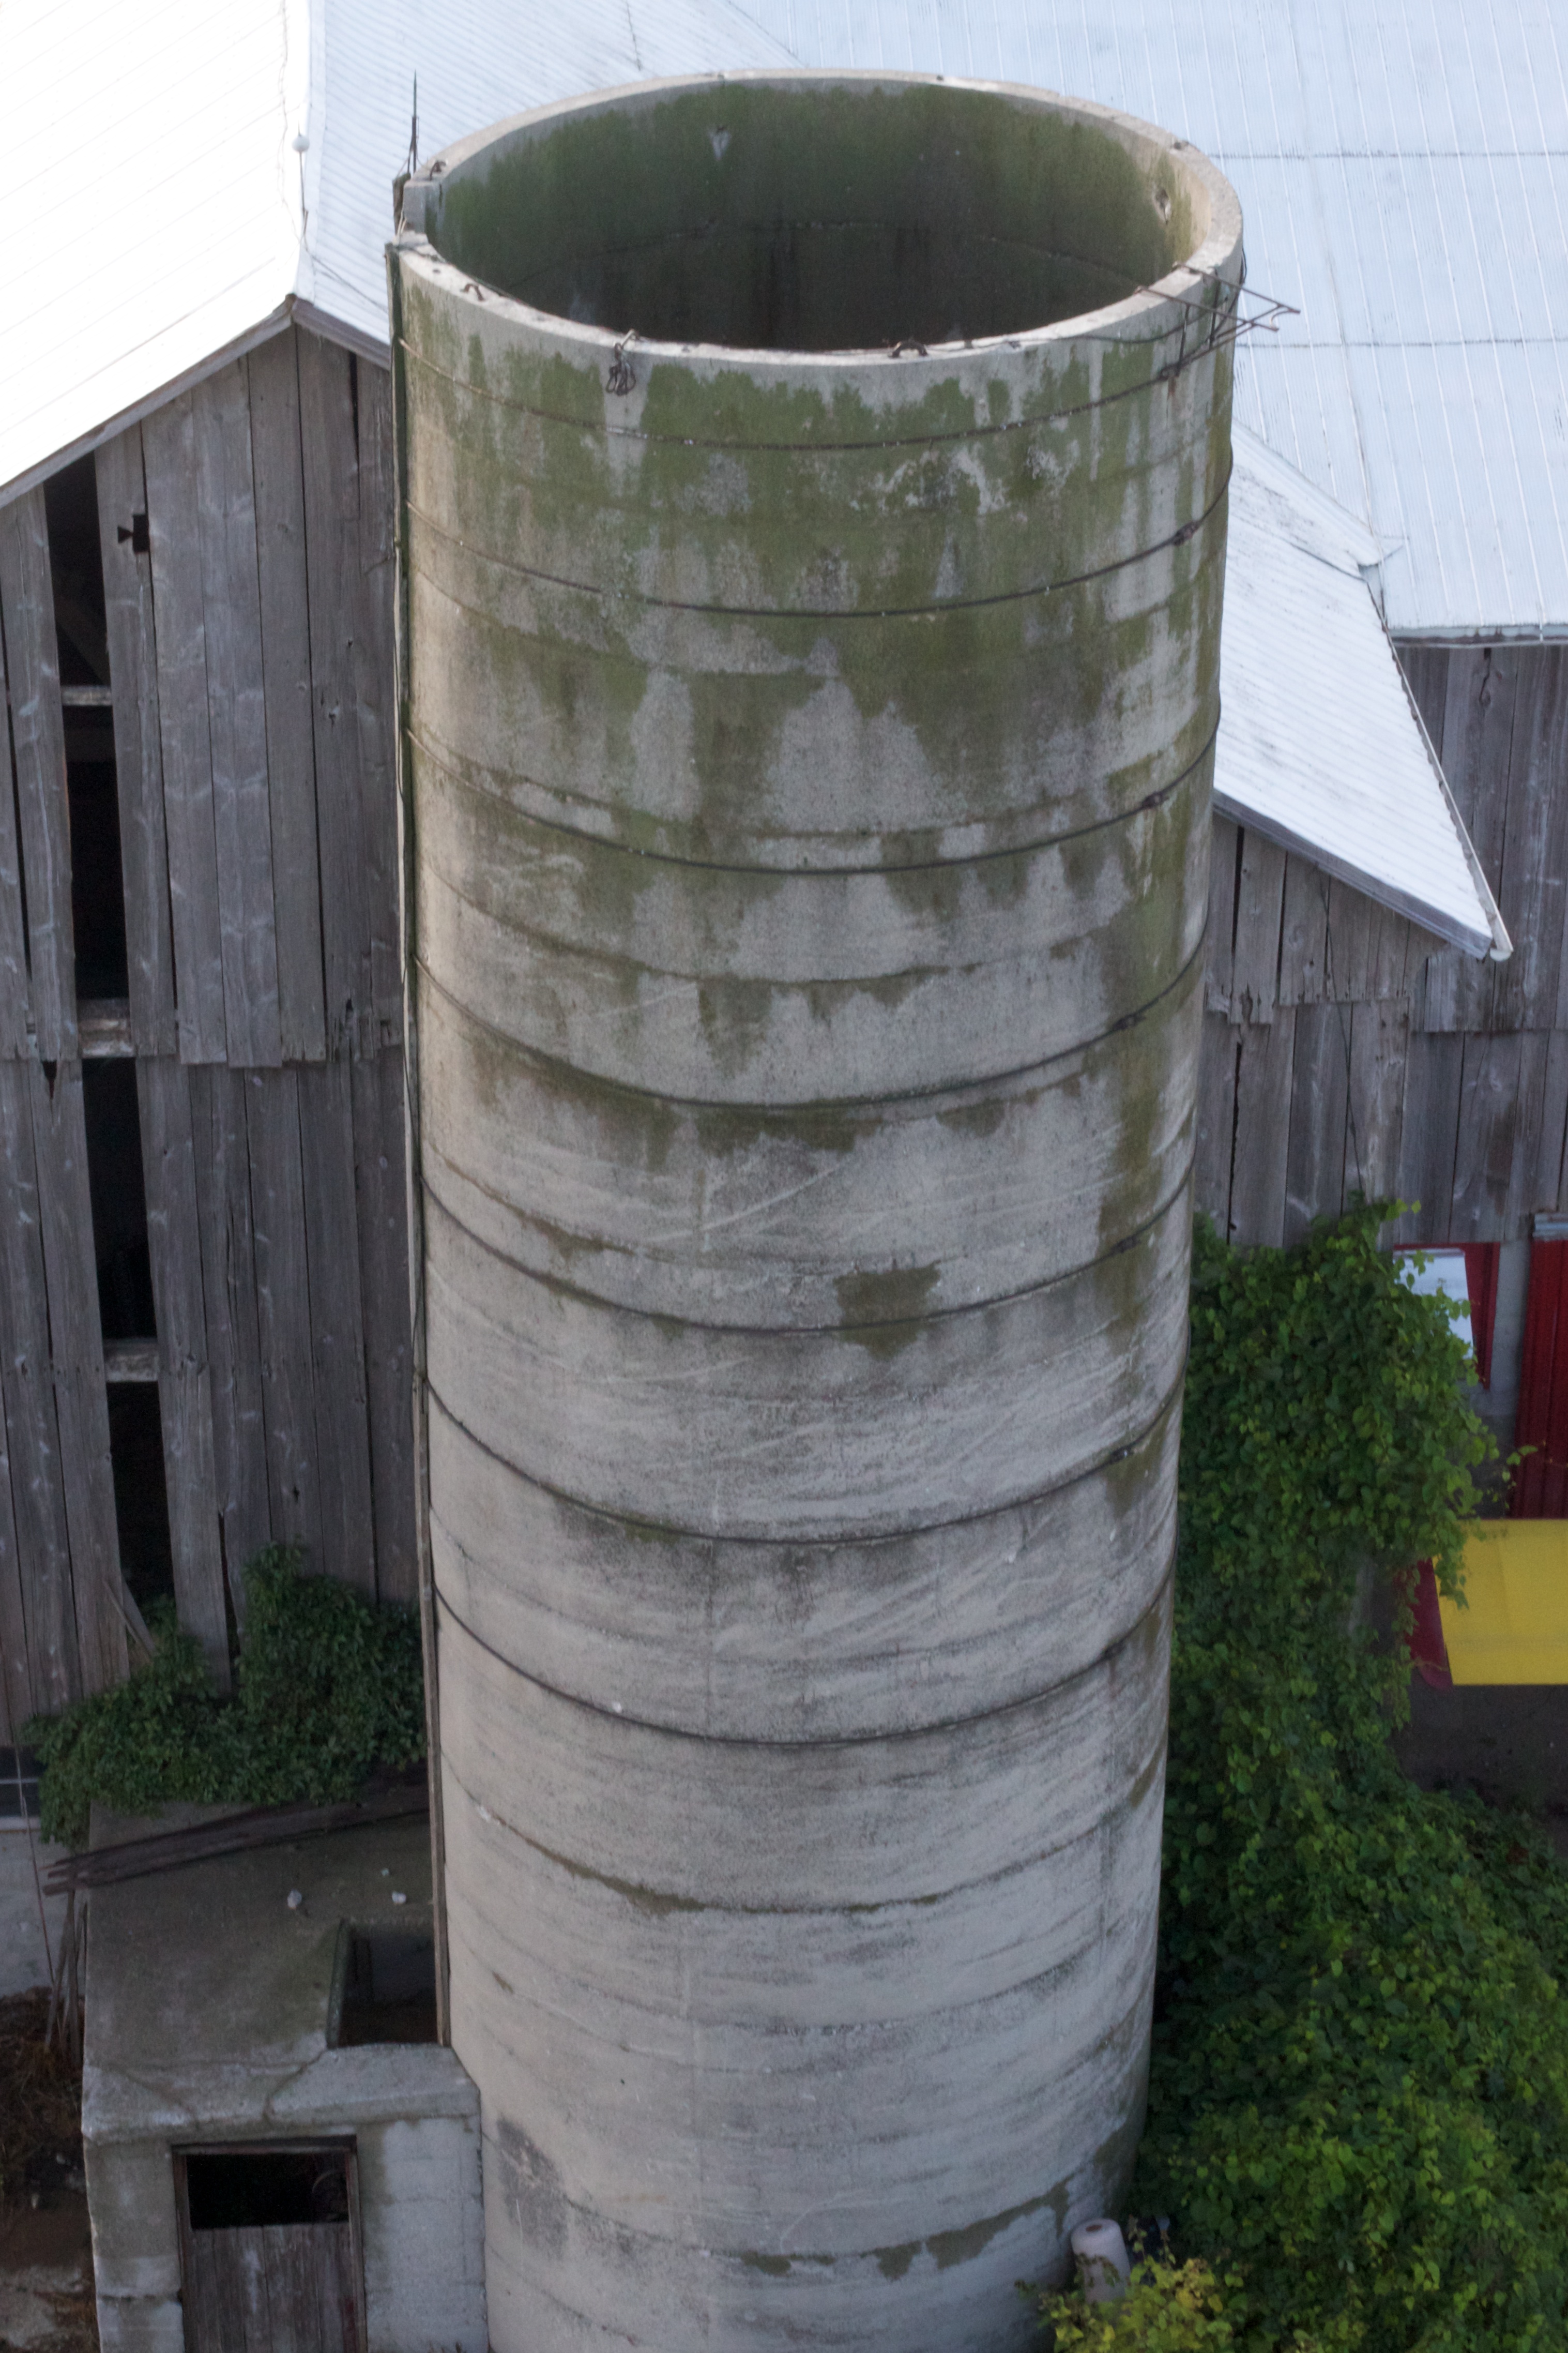
column, odyssey, man made object